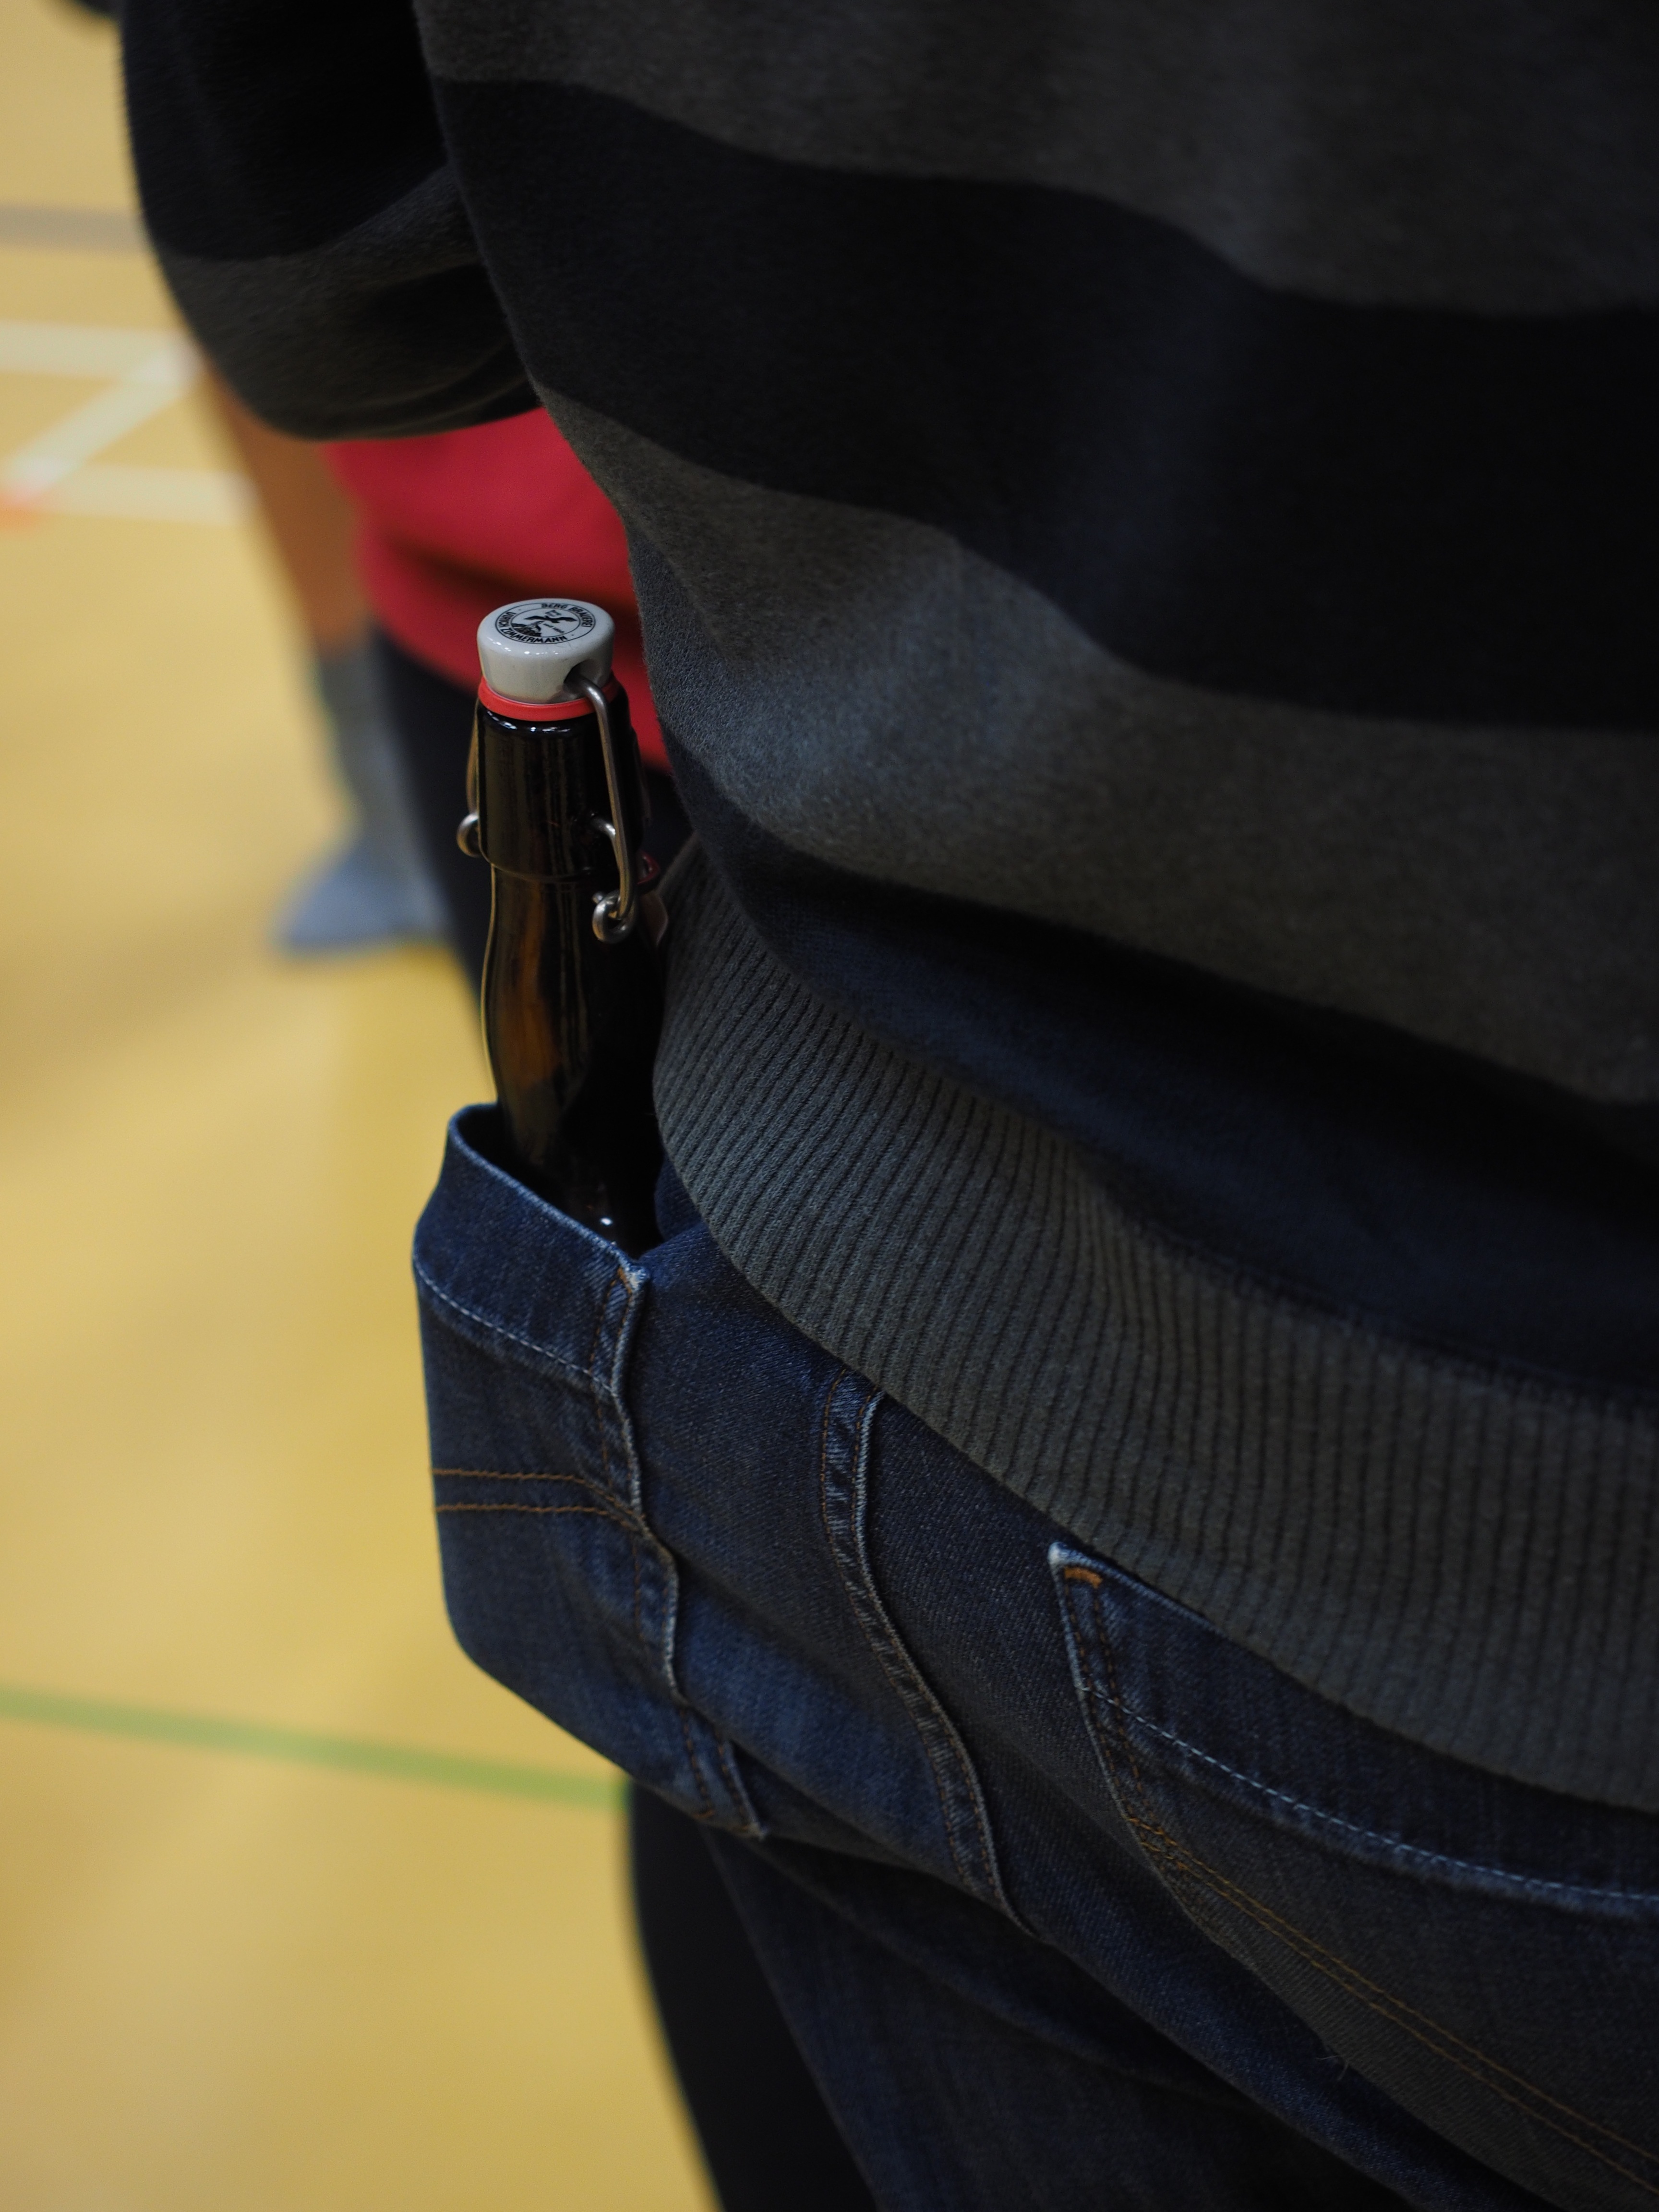
hand, person, leather, pattern, spring, bag, human, bottle, clothing, black, arm, jacket, outerwear, beer, tuxedo, pants, textile, cool, zipper, pocket, locker, drinkers, drunkard, dependent, dependency, formal wear, alcoholics, fashion accessory, iron bottle